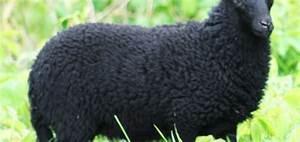
sheep